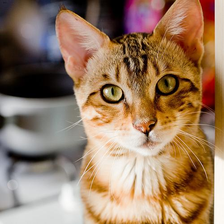
Species: cat
Breed: Bengal